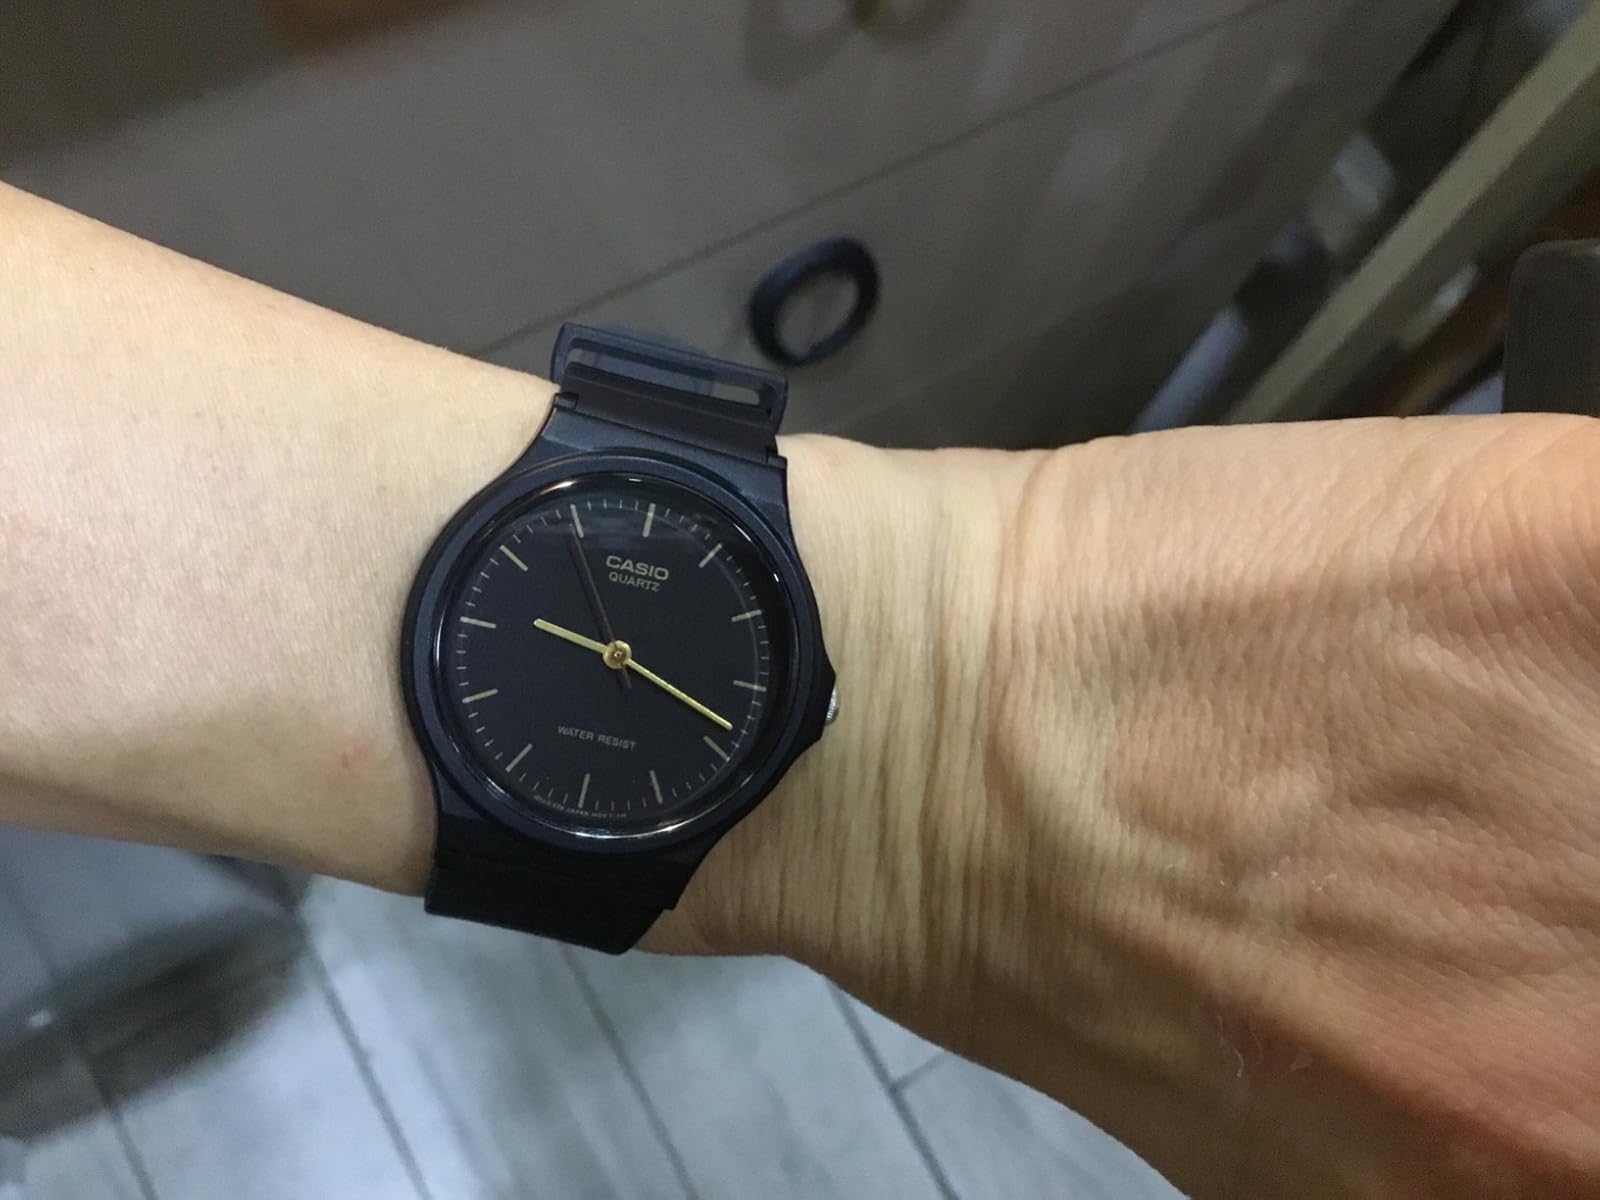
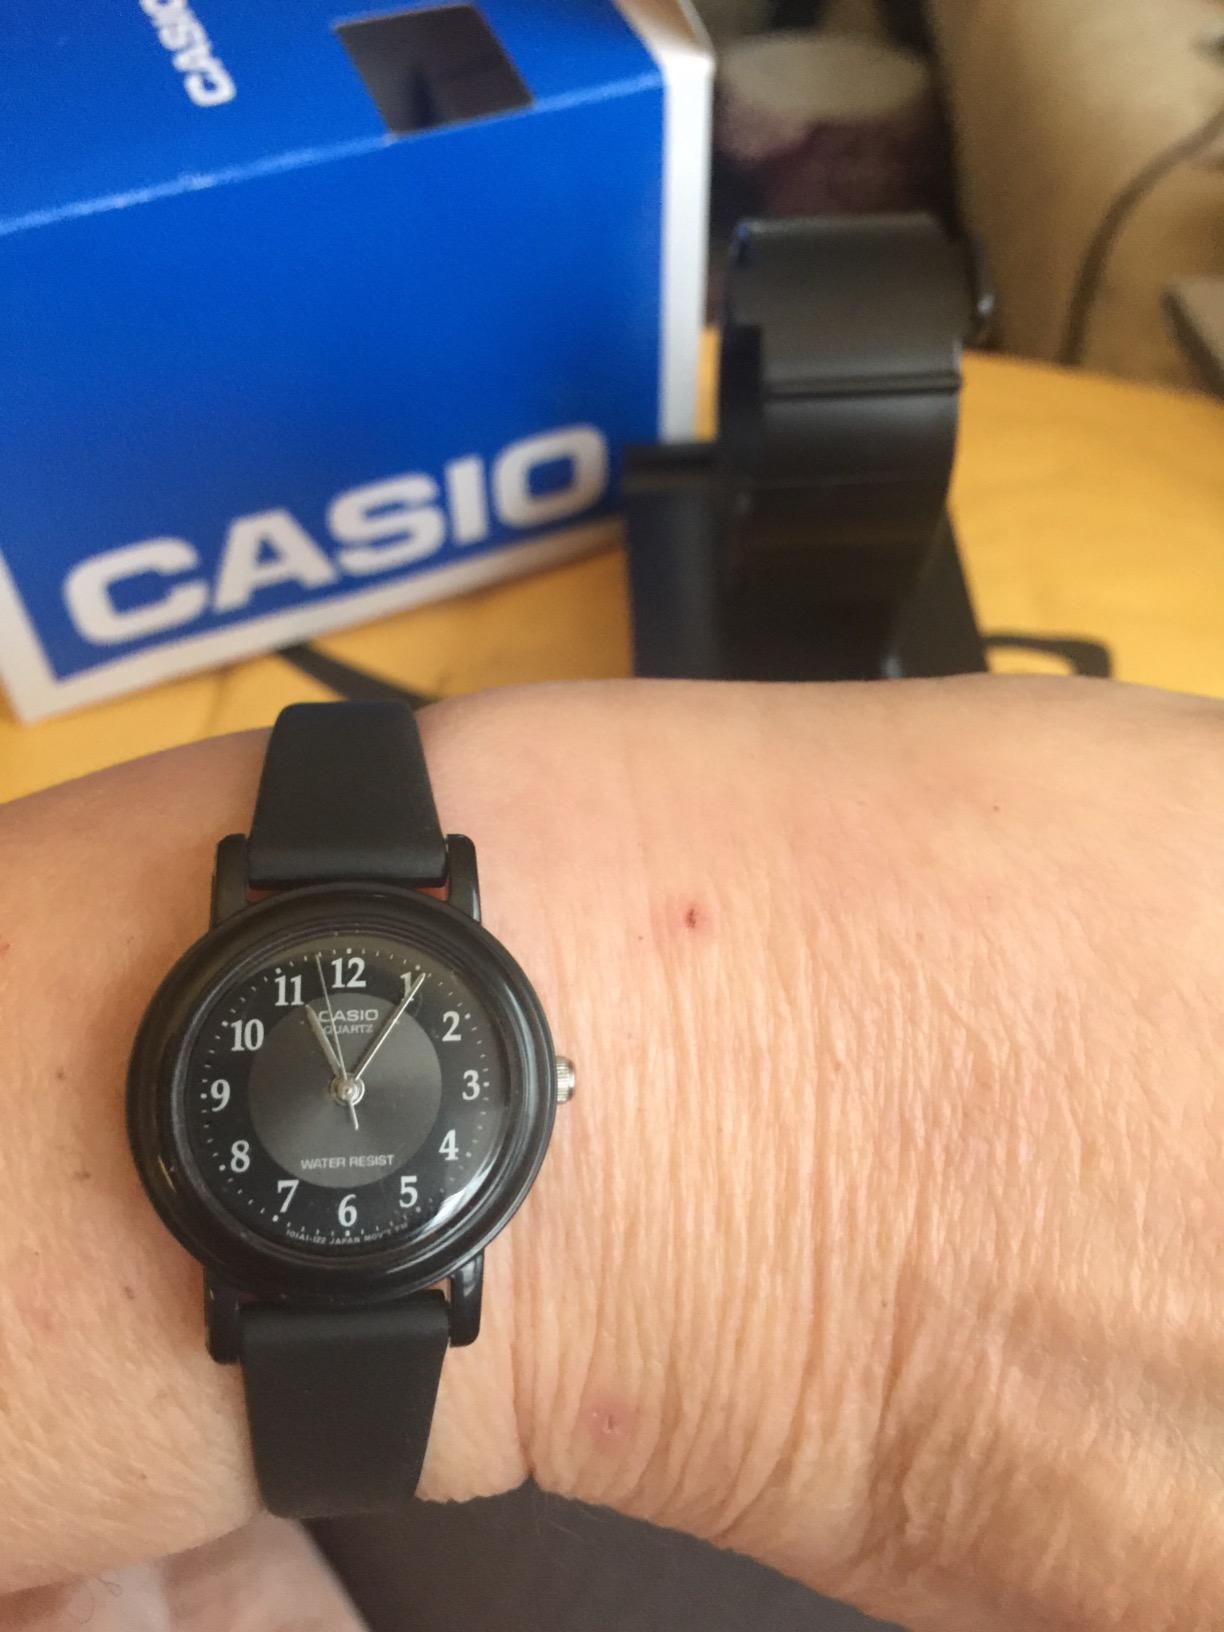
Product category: accessories_watch
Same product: no